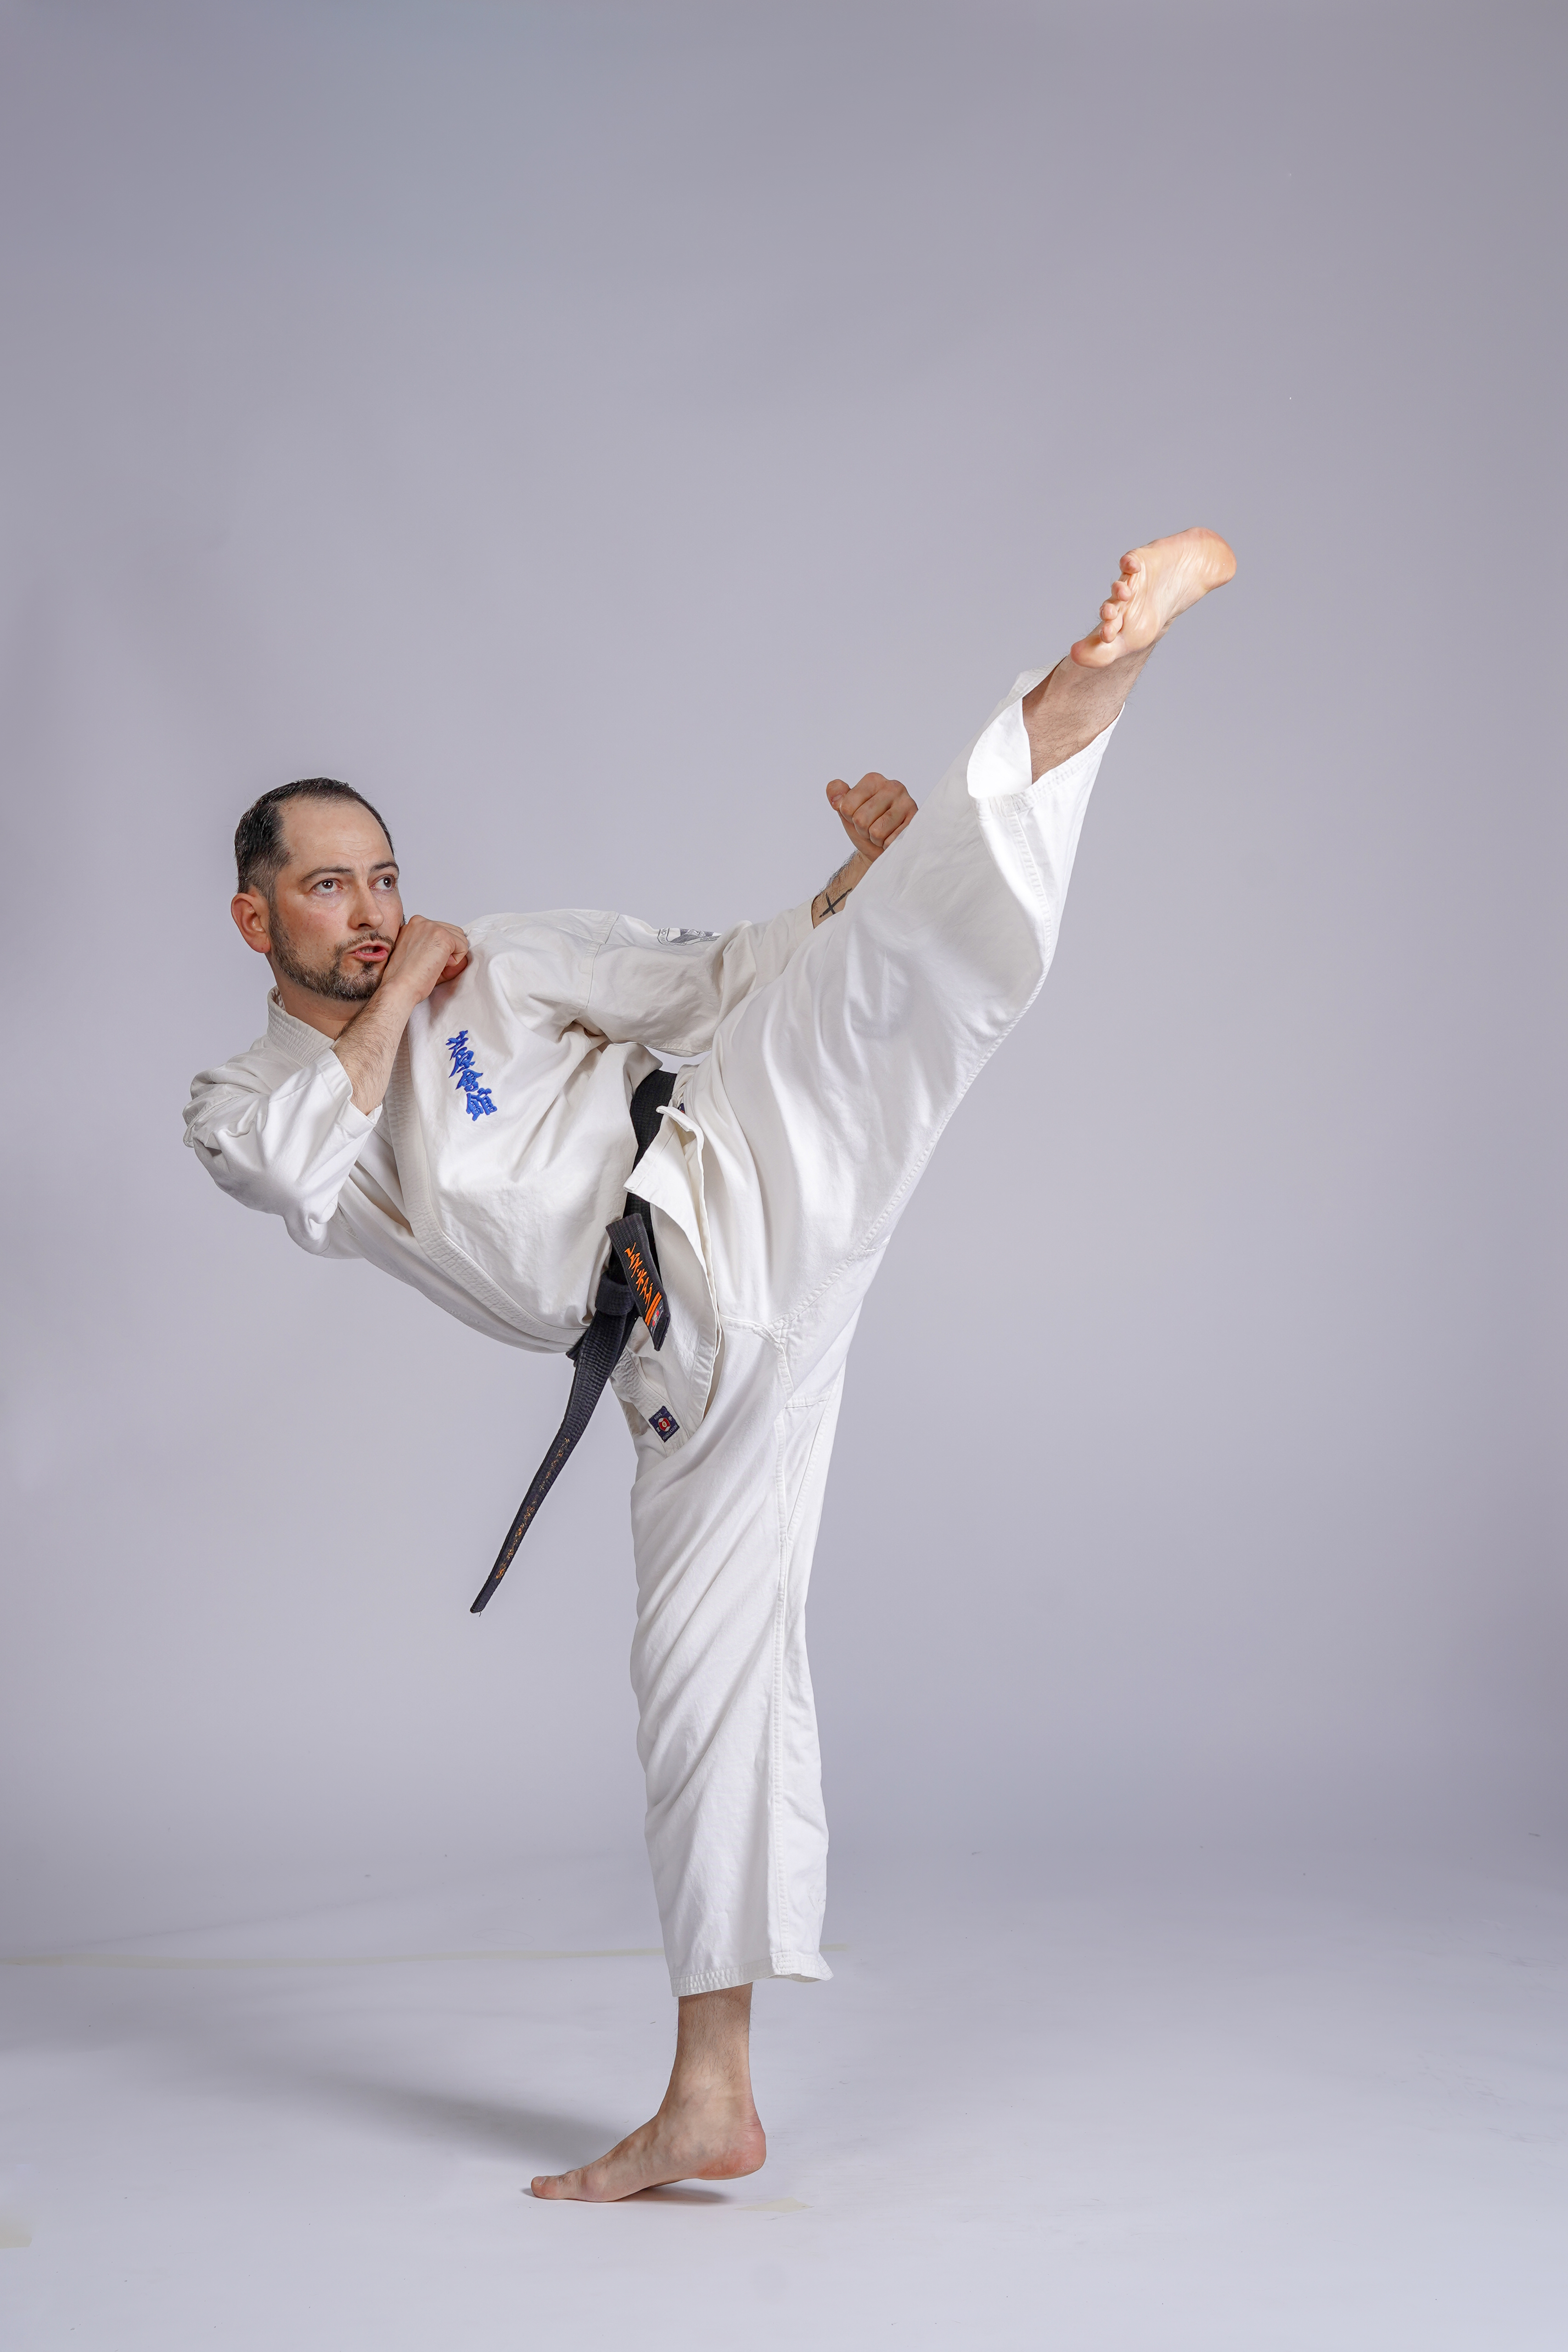
Ashihara, karate, sensei, remus, kimono, power, kick, ring, speed, kiai, sports uniform, Martial arts uniform, Dobok, leg, japanese martial arts, sleeve, gesture, elbow, striking combat sports, martial arts, combat sport, kung fu, contact sport, happy, sports, sportswear, Shidokan, event, barefoot, competition event, uniform, thumb, knee, championship, sitting, pajamas, fun, individual sports, foot, judo, physical fitness, belt